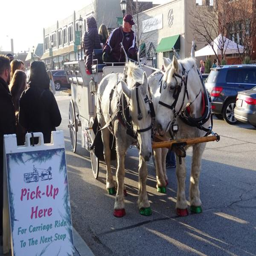
horse and carriage rides were a popular attraction .